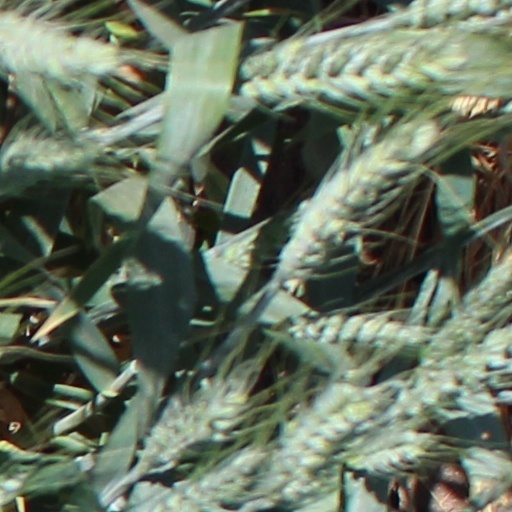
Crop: wheat